Gavin Menzies

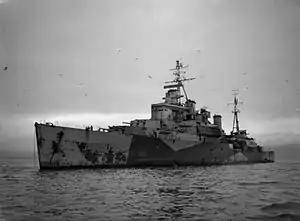
Photograph of , on which Gavin Menzies claims to have been stationed as an officer in 1959.

Menzies was born in London, and his family moved to China when he was three weeks old. He was educated at Orwell Park Preparatory School in Suffolk, and Charterhouse. Menzies dropped out of school when he was fifteen years old and joined the Royal Navy in 1953. He never attended university and had no formal training in historical studies. From 1959 to 1970, Menzies served on British submarines. Menzies claims he sailed the routes sailed by Ferdinand Magellan and James Cook while he was commanding officer of the diesel submarine between 1968 and 1970, a contention questioned by some of his critics. He often refers back to his sea-faring days to support claims made in "1421".